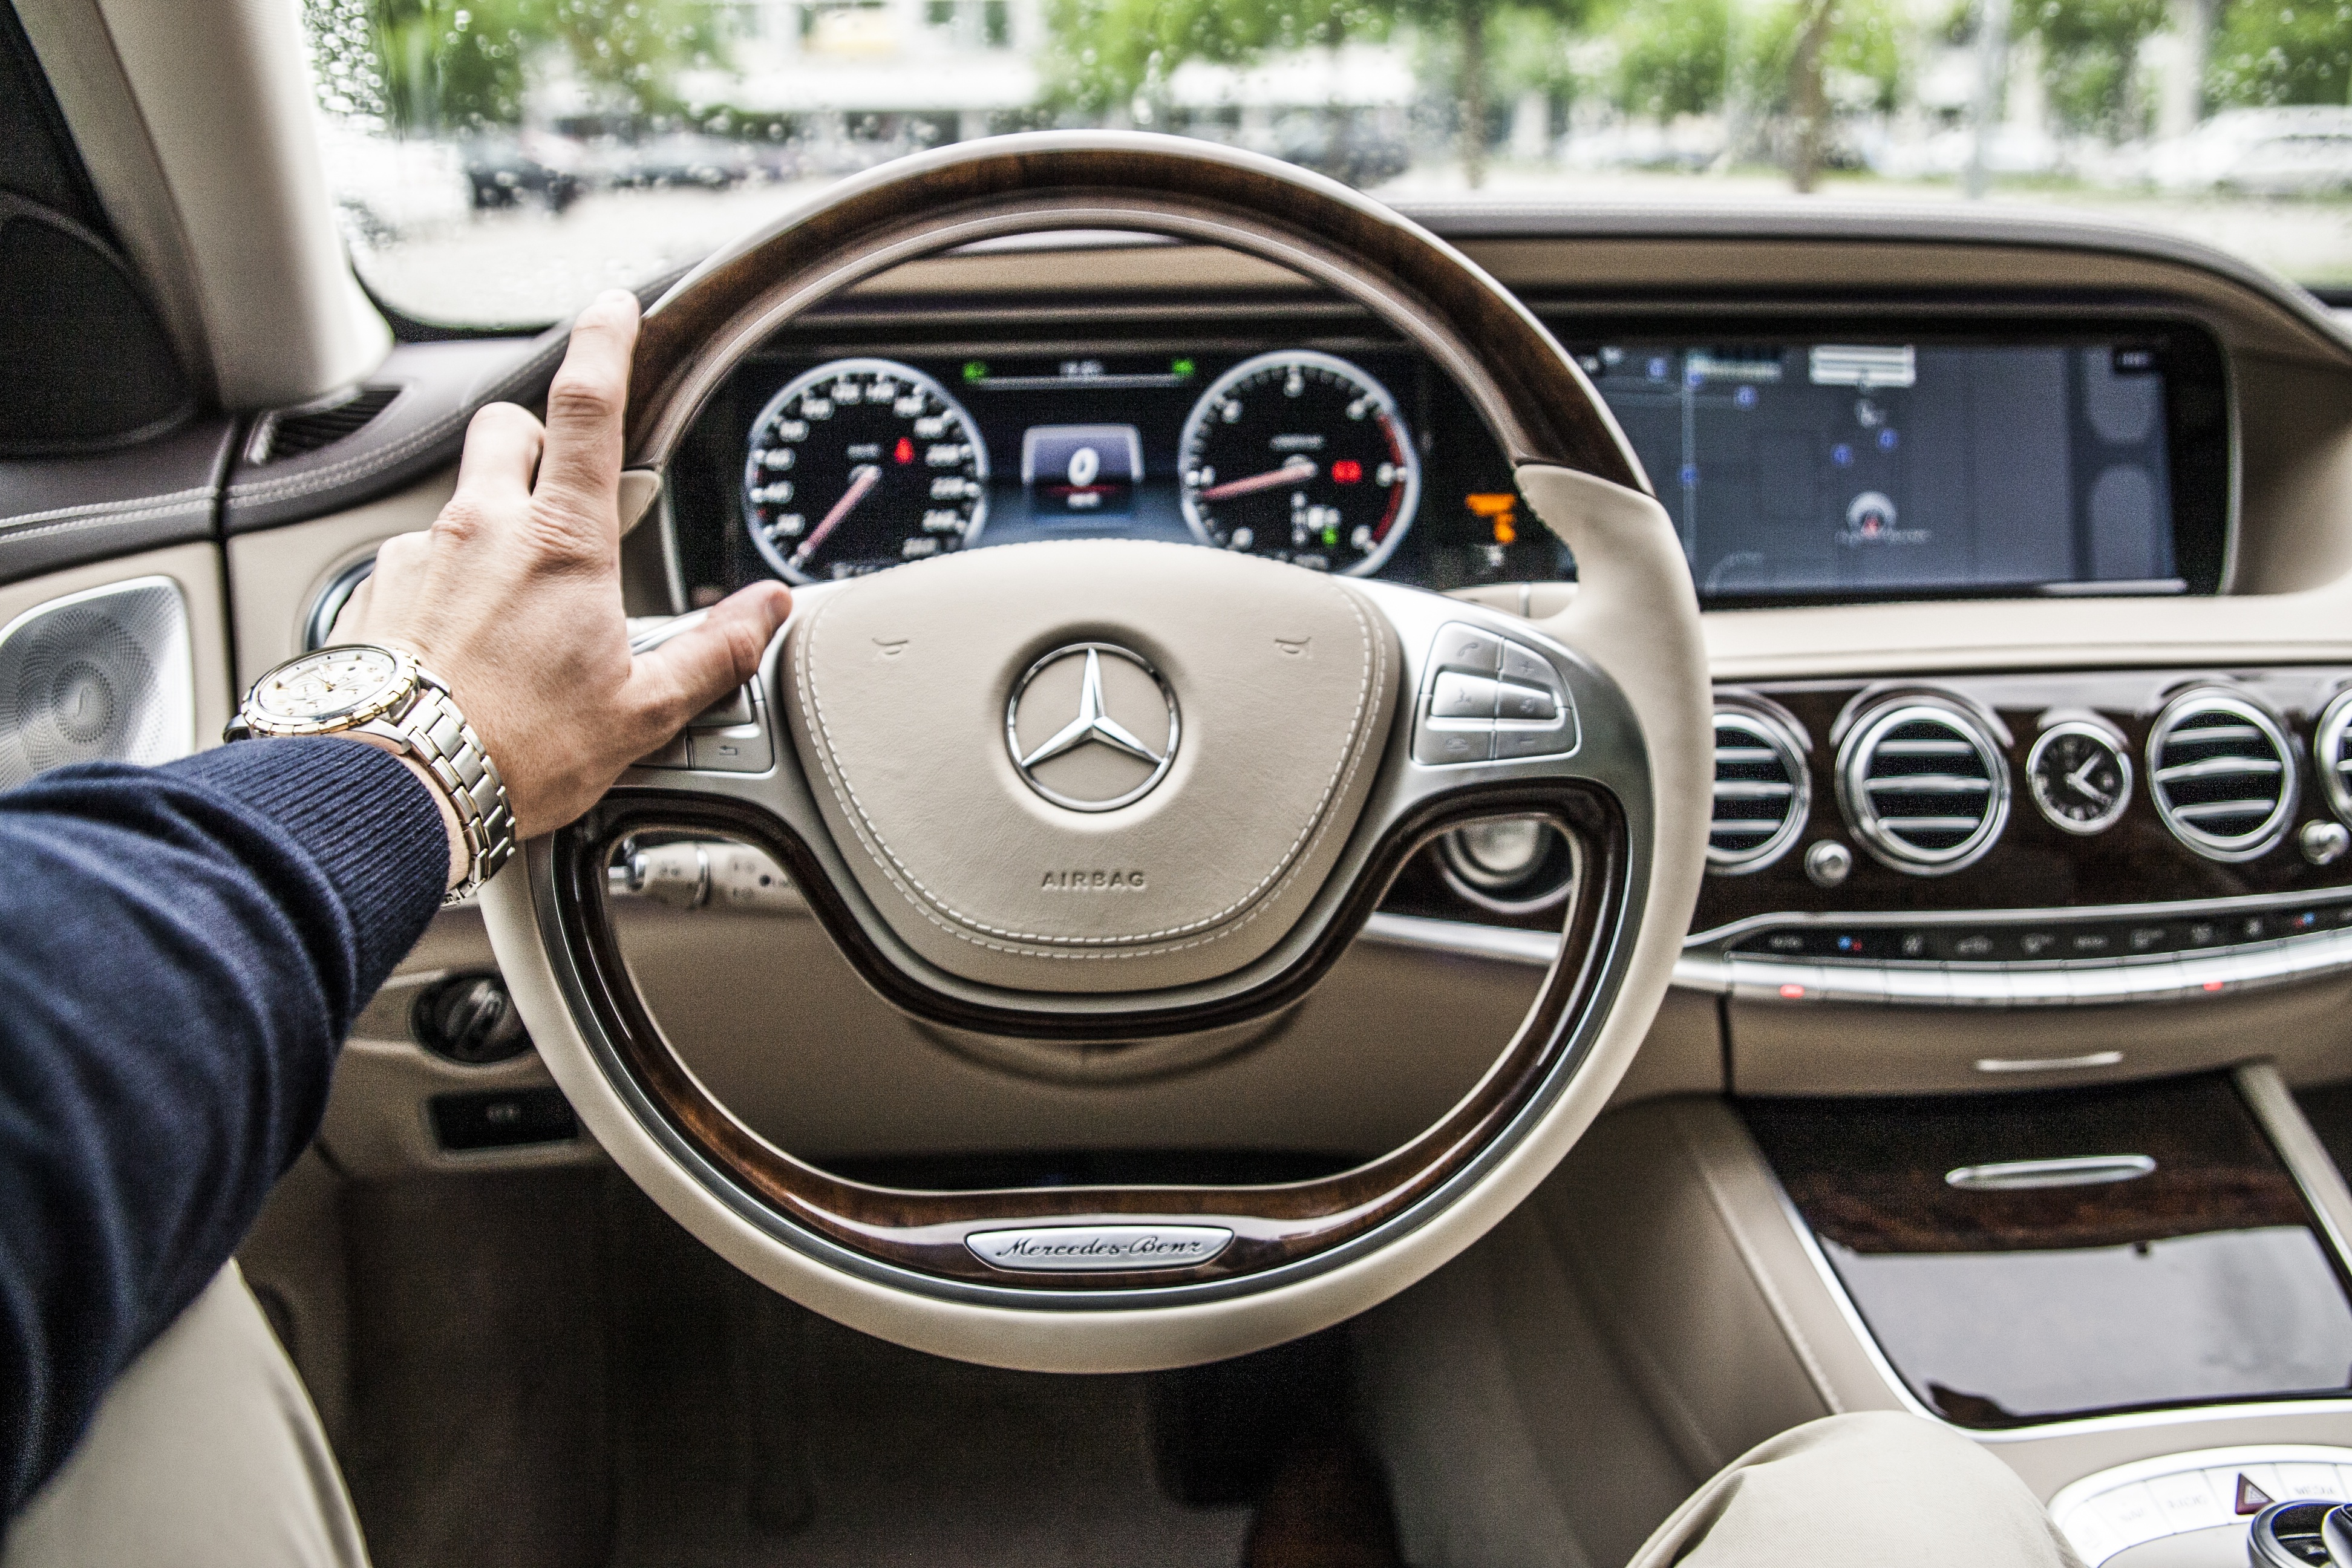
hand, car, wheel, automobile, interior, driving, travel, transportation, vehicle, drive, auto, steering wheel, trip, dashboard, speedometer, odometer, luxury, traveling, steering, sedan, mercedes, mercedes benz, steer, sport utility vehicle, land vehicle, automobile make, automotive exterior, compact car, automotive design, luxury vehicle, family car, executive car, steering part, mercedes benz s class, mercedes benz e class